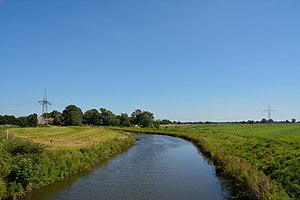
Bekmünde
Bekau
Bekmünde er en by og kommune i det nordlige Tyskland, beliggende i Amt Itzehoe-Land under Kreis Steinburg. Kreis Steinburg ligger i den sydvestlige del af delstaten Slesvig-Holsten.